Austin Hill

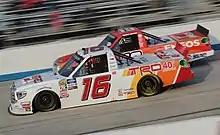
Hill racing Derek Kraus in the 2019 JEGS 200

Hill debuted in 2014 with RBR Enterprises, with finishes of 26th at Martinsville Speedway and 20th at Homestead-Miami Speedway during that season. Hill landed a part-time ride with Empire Racing in the 2014 season, crashing at Daytona International Speedway and recording a best finish of 16th (at Dover International Speedway) in three other starts that year. For the start of 2016, Hill announced that he would again run the Daytona race with Empire, and then switching to his family-owned Austin Hill Racing for a part-time schedule. He failed to qualify for Daytona and four other races early in the season and had a best finish of 15th through the twelfth race of the year. Picking up his schedule after that and running some races in an entry bought out from Young's Motorsports, Hill started to experience more consistent success, leading up to his first top-ten, a tenth place at Martinsville Speedway. Hill formally became a part of the Young's team in 2018, running a full season for the team and grabbing a top-five finish at Texas Motor Speedway. Hill later said that when he joined the team, he figured it would be a long-term arrangement, not just a year.